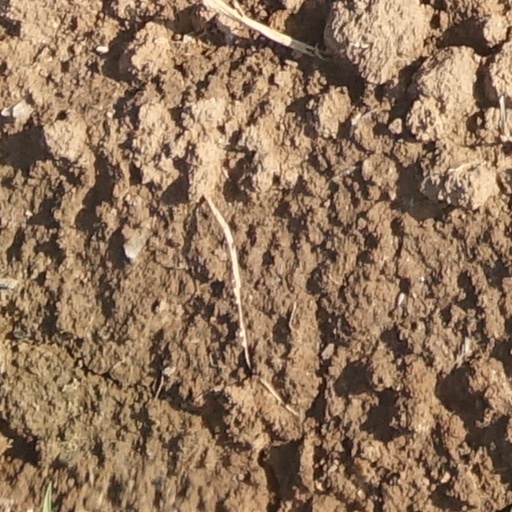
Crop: wheat